1942 Auckland Rugby League season

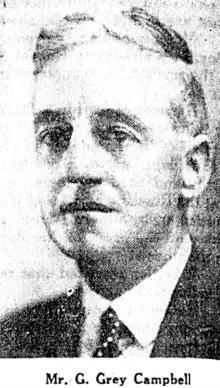

He also paid tribute to the retiring chairman Mr. G. Grey Campbell. Campbell said that “he had spent nine happy years as chairman and he was now handing over the reins of office at a difficult time. However, he was assured of the assistance of a very loyal crew of officials. He thanked Messrs. I. Culpan (secretary) and J. E. Knowling (treasurer) for their loyal support. Mr. J. W. Watson was welcomed as the newly appointed chairman. The following officials were elected: Patron, Mr. J. B. Donald; president, Mr. G. Grey Campbell; vice-patrons, Messrs. J. F. W. Dickson, J. A. Lee, M.P.; chairman, Mr. J. W. Watson; deputy-chairman, Mr. E. J. Phelan; auditors, Messrs. Garrard and Bennett; hon. solicitor, Mr. H. M. Rogerson; secretary, Mr. I Culpan; treasurer, Mr. Mr J. E. Knowling, Mr. R. Doble; management committee, Messrs. J. W. Probert, E. Chapman, Jim Clark, V. Rose, T. Wilson. T. Davis, William Mincham, and R. Doble.